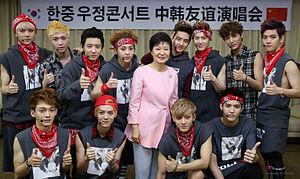
EXO est un groupe sud-coréano-chinois formé en 2011 et produit par le label SM Entertainment.